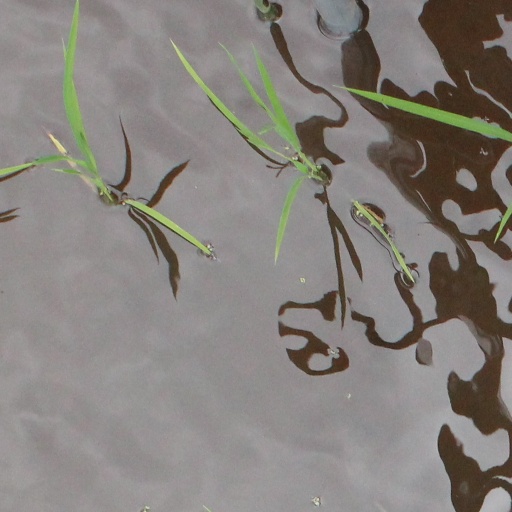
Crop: rice